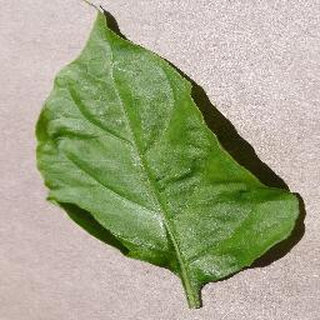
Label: healthy_bell_pepper